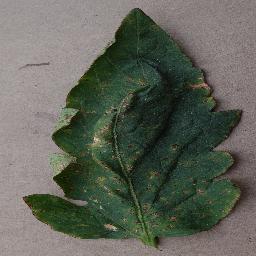
Label: Tomato___Bacterial_spot